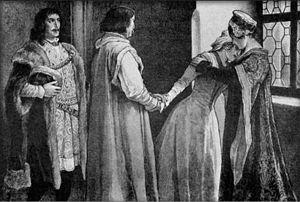
Catherine de Poděbrady, née le 11 novembre 1449 et décédée le 8 mars 1464 à Buda, fut la seconde épouse du roi Matthias Corvin, roi de Hongrie.
Les conjointes des souverains hongrois recevaient le titre de leur époux, les rois de Hongrie. Le titre de reine de Hongrie fut donc porté indifféremment par les épouses royales et par les deux souveraines en titre que connut la Hongrie : Marie Iʳᵉ de Hongrie et Marie-Thérèse d'Autriche.